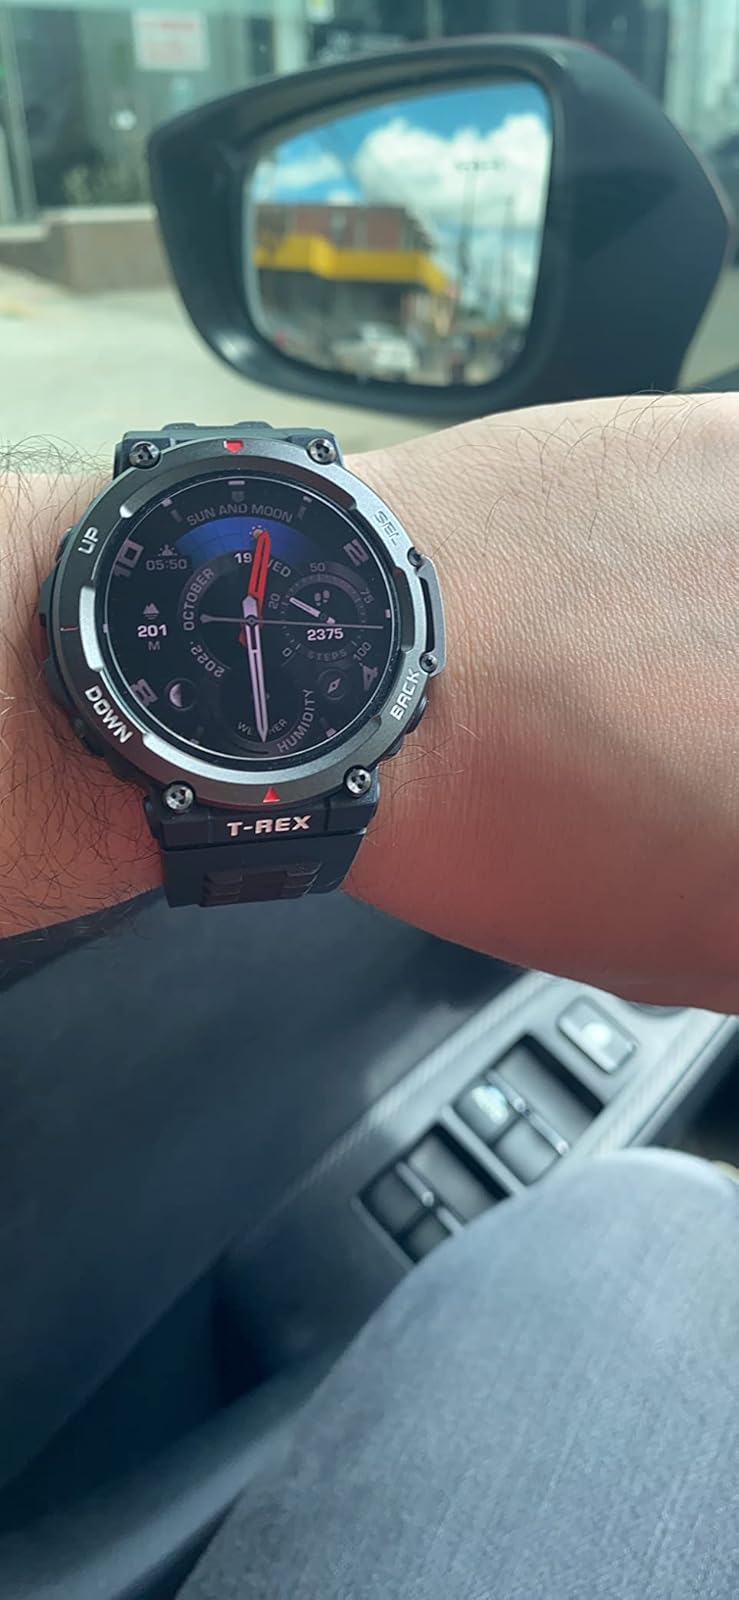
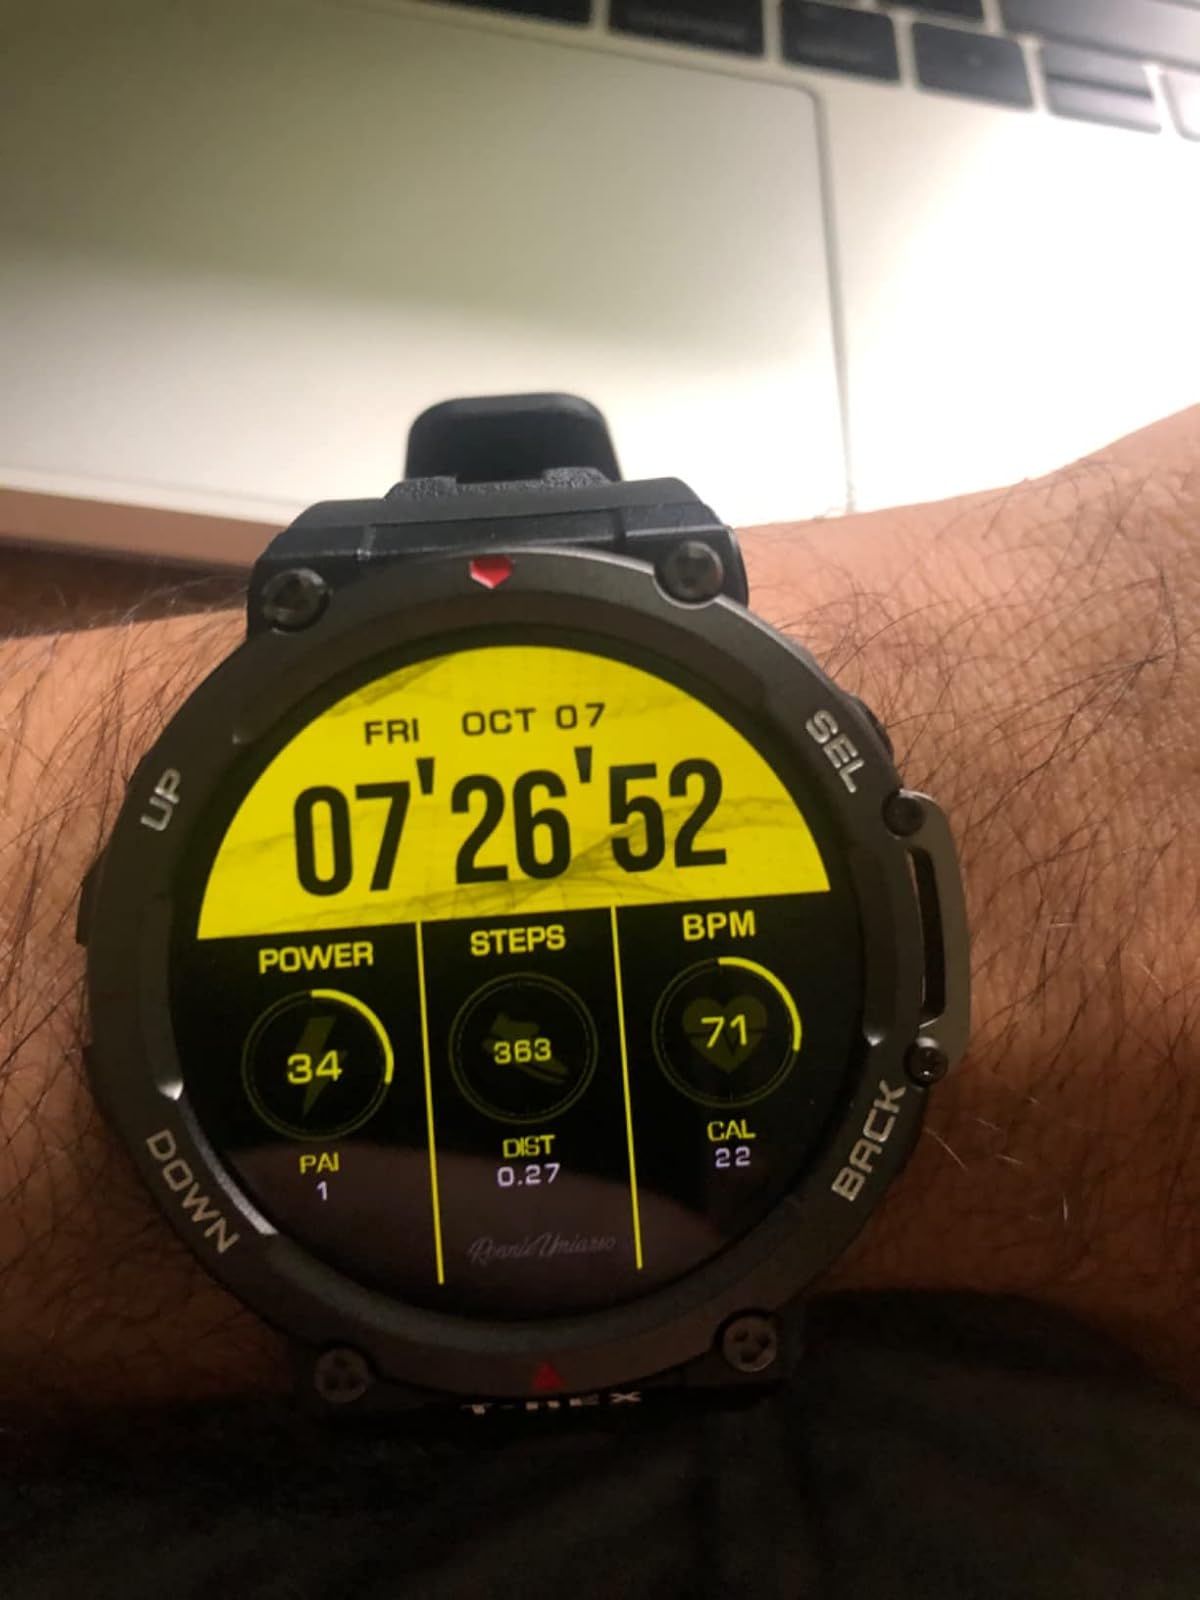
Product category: smartwatch
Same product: yes